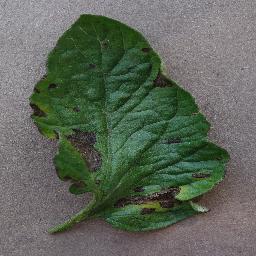
Label: Tomato___Early_blight